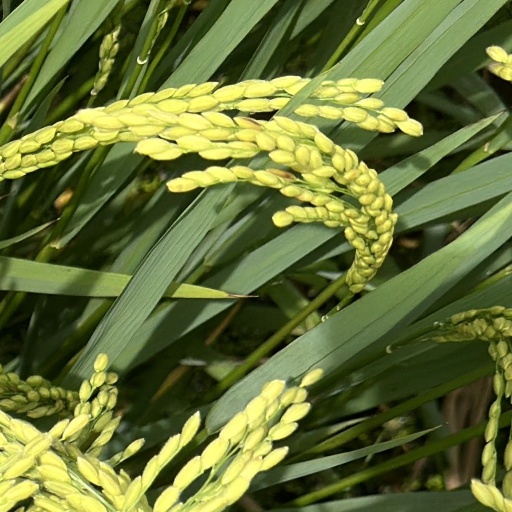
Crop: rice